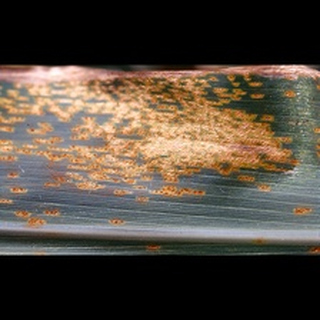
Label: corn_common_rust